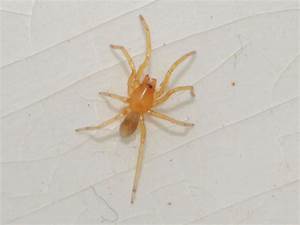
Label: ragno